Mary Roach

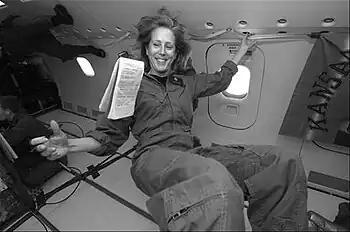
Roach floats weightlessly on a parabolic flight while researching "Packing For Mars"

Roach reviews books for "The New York Times" and was the guest editor of the "Best American Science and Nature Writing" 2011 edition. She also serves as a member of the Mars Institute's Advisory Board, as an ambassador for Mars One and an advisor for Orion magazine. She has been an Osher Fellow at the San Francisco Exploratorium and has served on the Usage Panel of the "American Heritage Dictionary".